Olive wreath

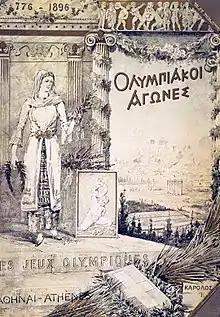
Program cover for the 1896 Olympics, with olive wreath imagery to connect to the ancient Olympics.

Herodotus describes the following story which is relevant to the olive wreath. Xerxes was interrogating some Arcadians after the Battle of Thermopylae. He inquired why there were so few Greek men defending the Thermopylae. The answer was ""All other men are participating in the Olympic Games"". And when asked ""What is the prize for the winner?"", ""An olive-wreath"" came the answer. Then Tiritantaechmes, one of his generals uttered: ""Good heavens! Mardonius, what kind of men are these against whom you have brought us to fight? Men who do not compete for possessions, but for virtue."'